Epiphryne undosata

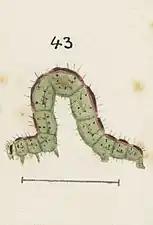

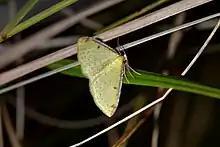

Robert Hoare pointed out that white stripe along the back of the larva helps camouflage it as it resembles the leaf vein on the leaves on some of its host plants.